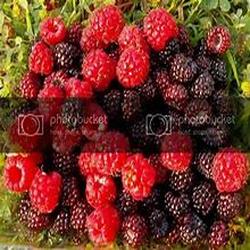
Label: Blackberry